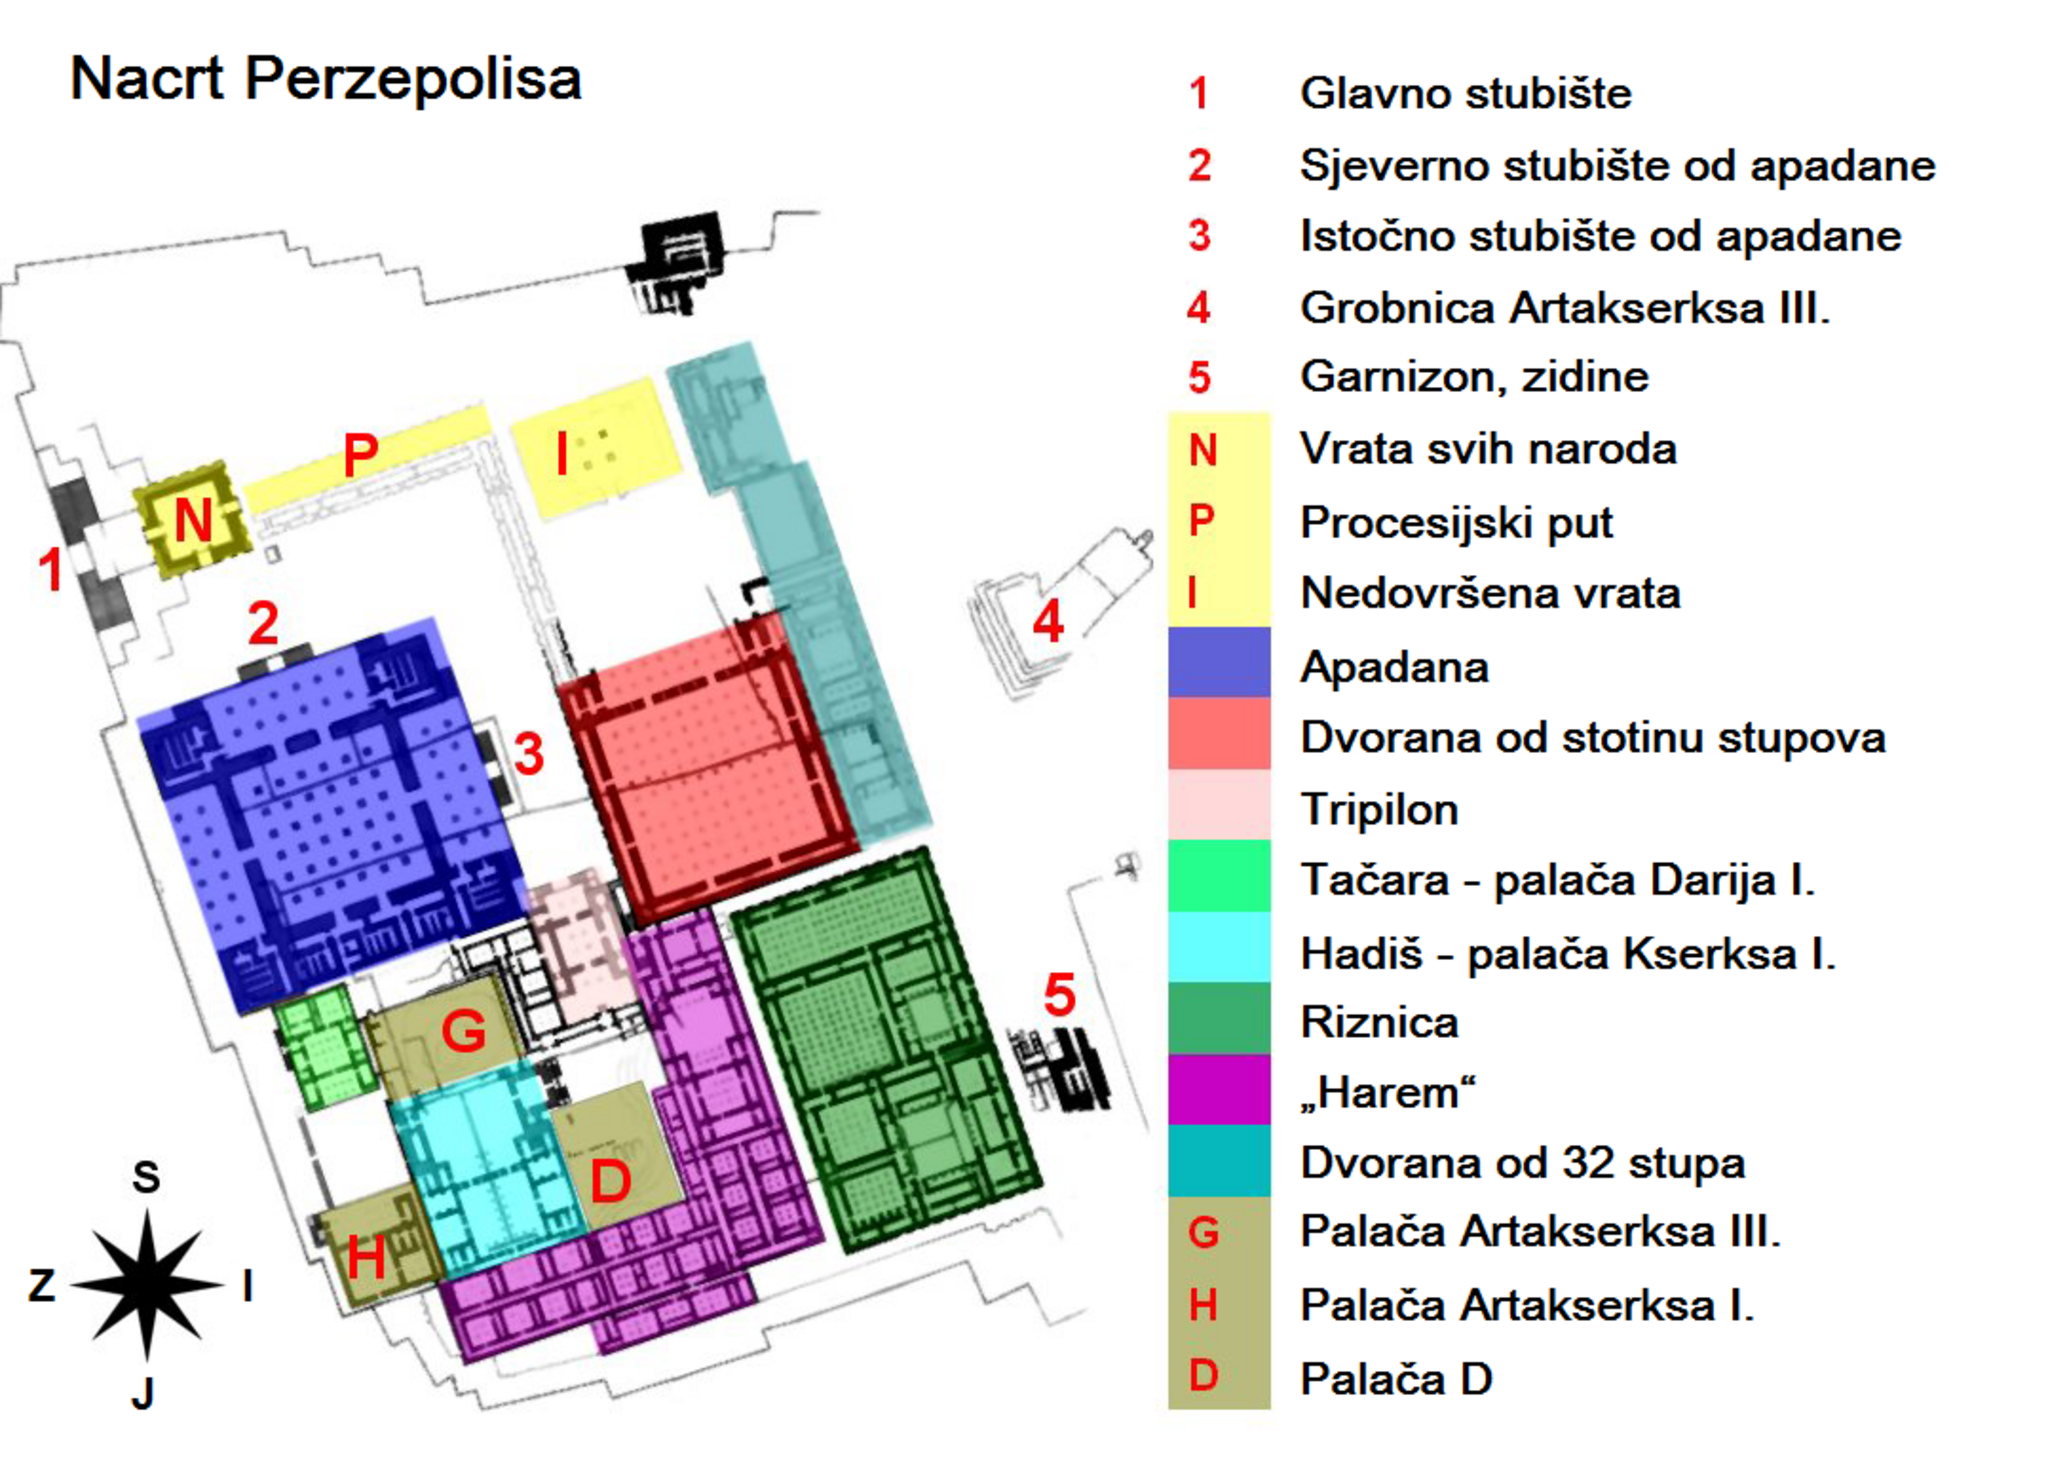
Title: Persepolis complex map hrv
Description: Persepolis complex map
Date: 2009-05-21
Categories: GFDL, License migration redundant, Self-published work, Floor plans of Persepolis